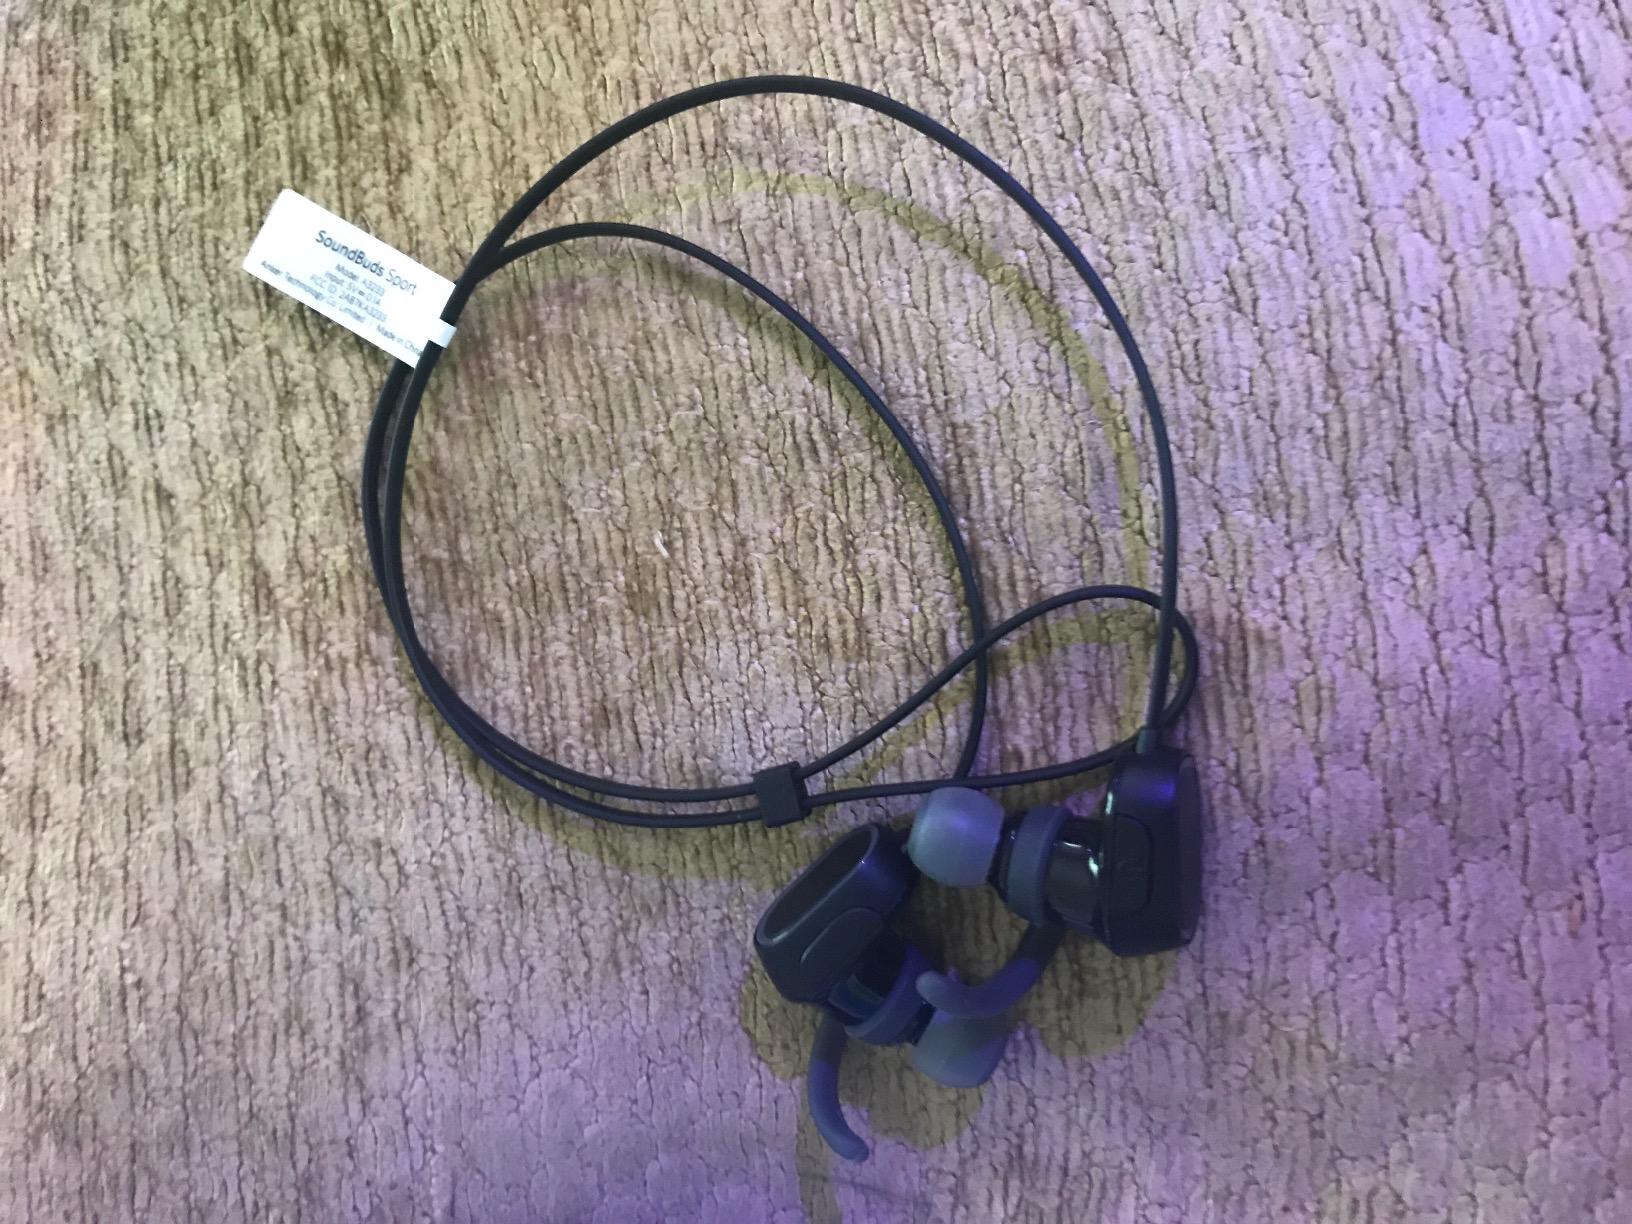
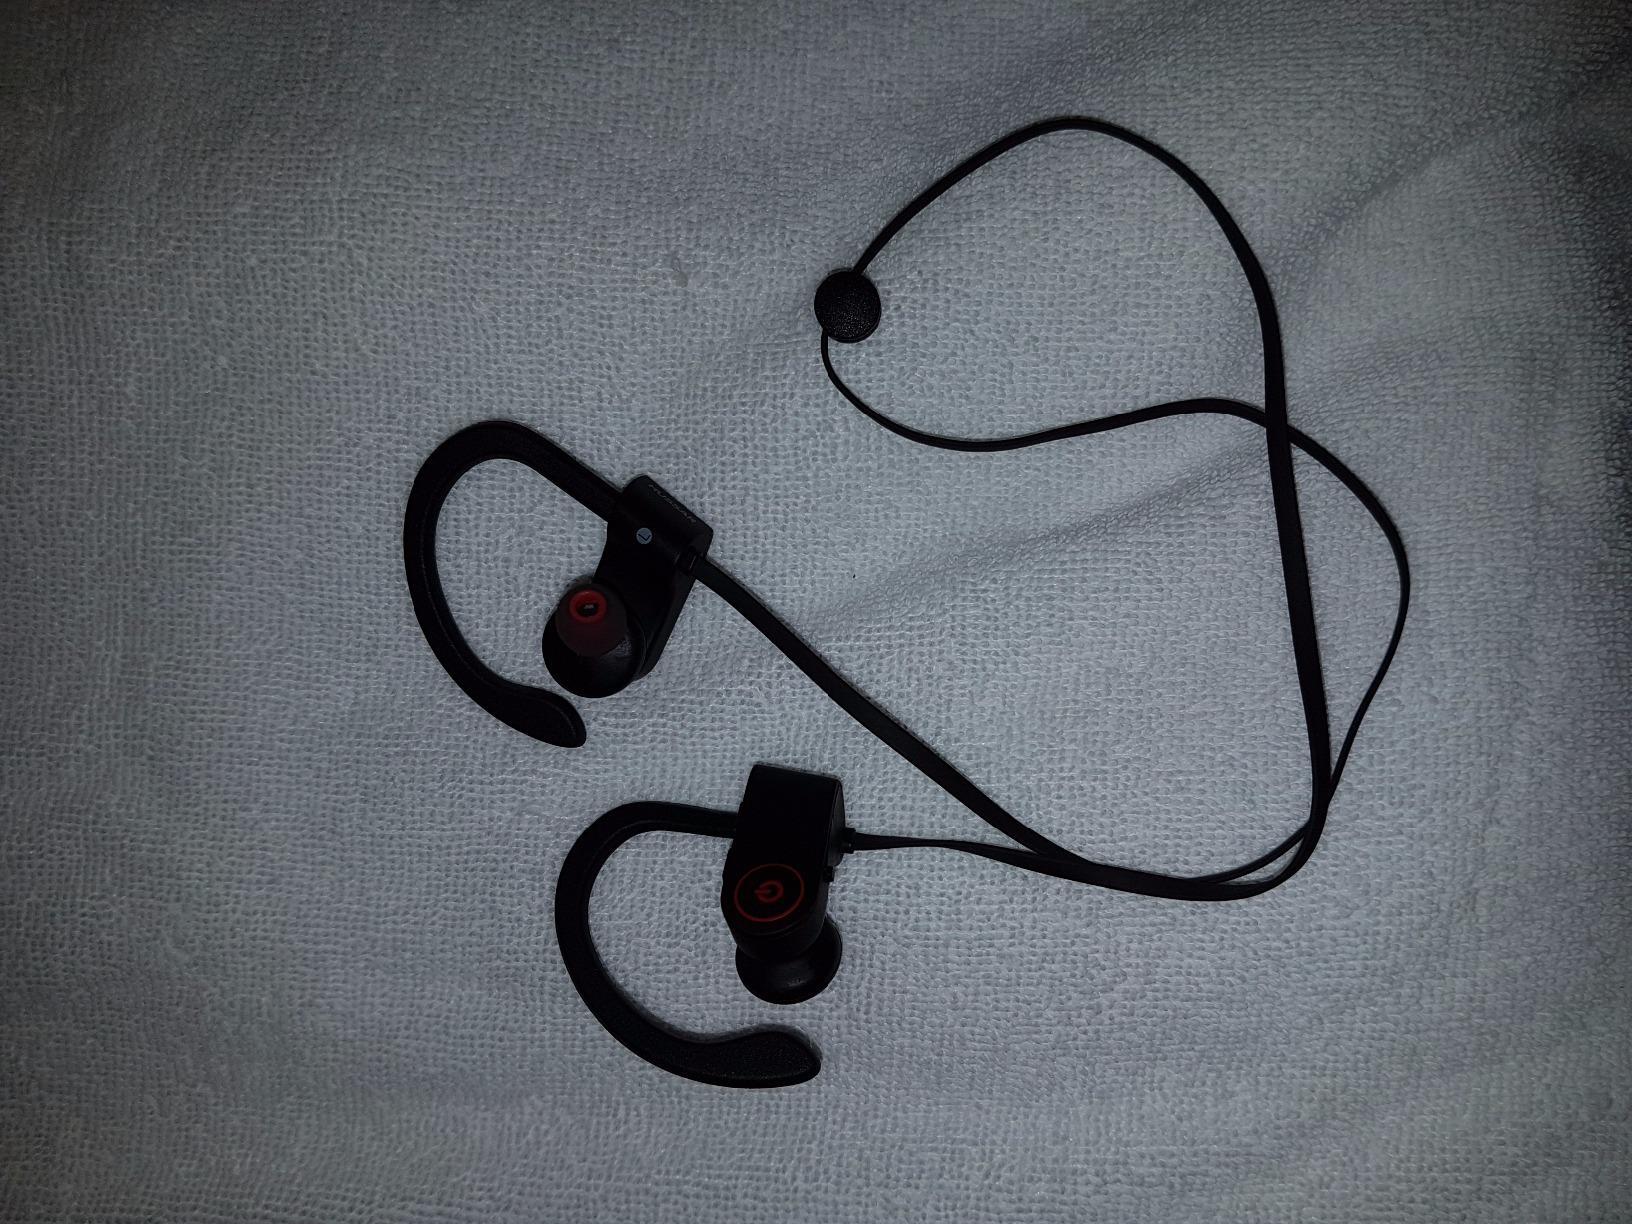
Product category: headphones
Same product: no